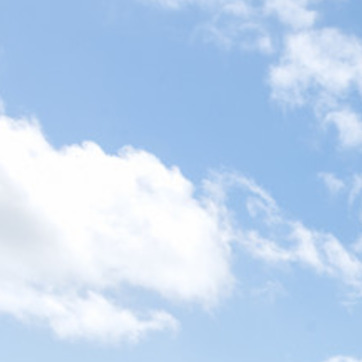
Material: sky